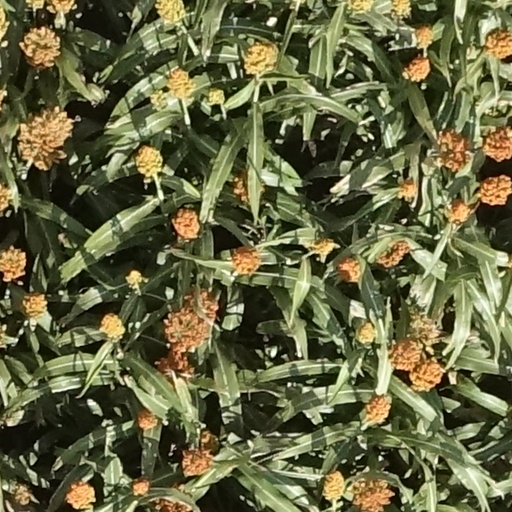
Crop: sorghum